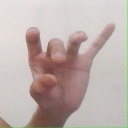
अक्षर: ओ